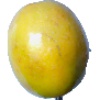
Label: maracuja